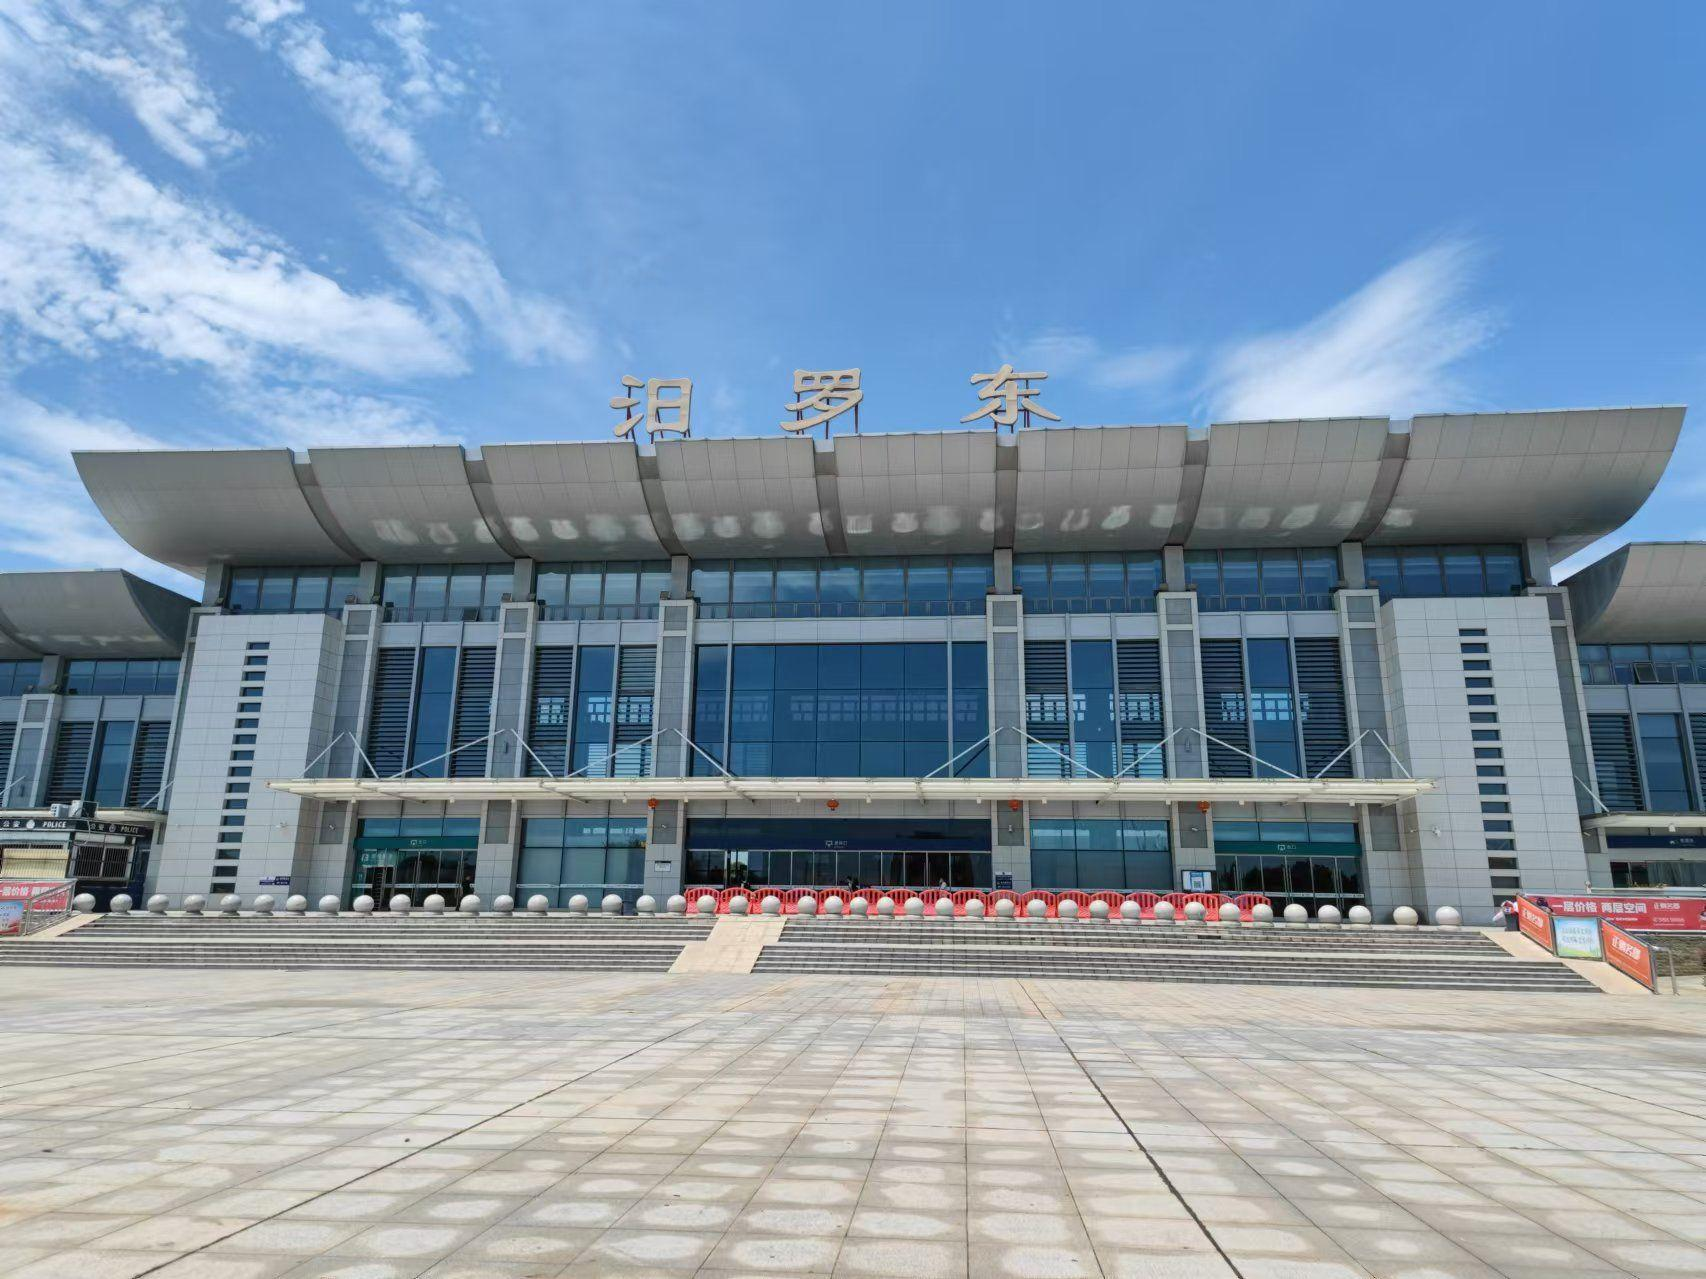
地标名称：汨罗东站
所在城市：岳阳市·汨罗市